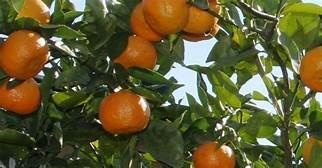
Label: mandarine